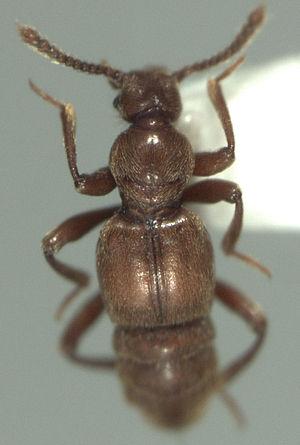
Les Euplectitae forment une super-tribu de coléoptères de la famille des Staphylinidae et de la sous-famille des Pselaphinae.